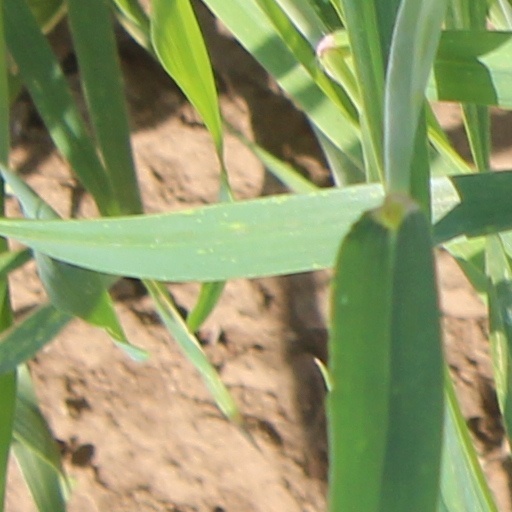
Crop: wheat